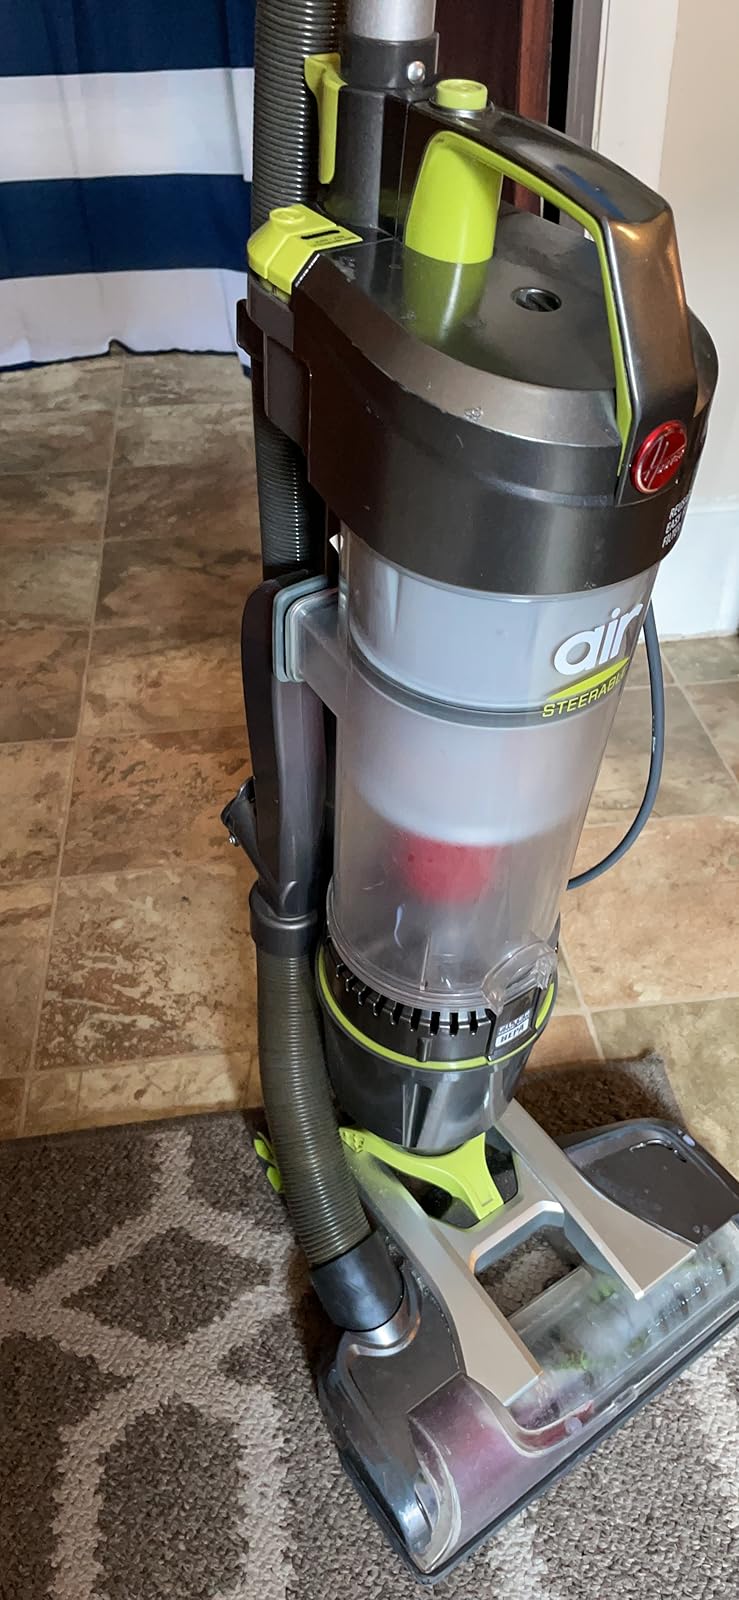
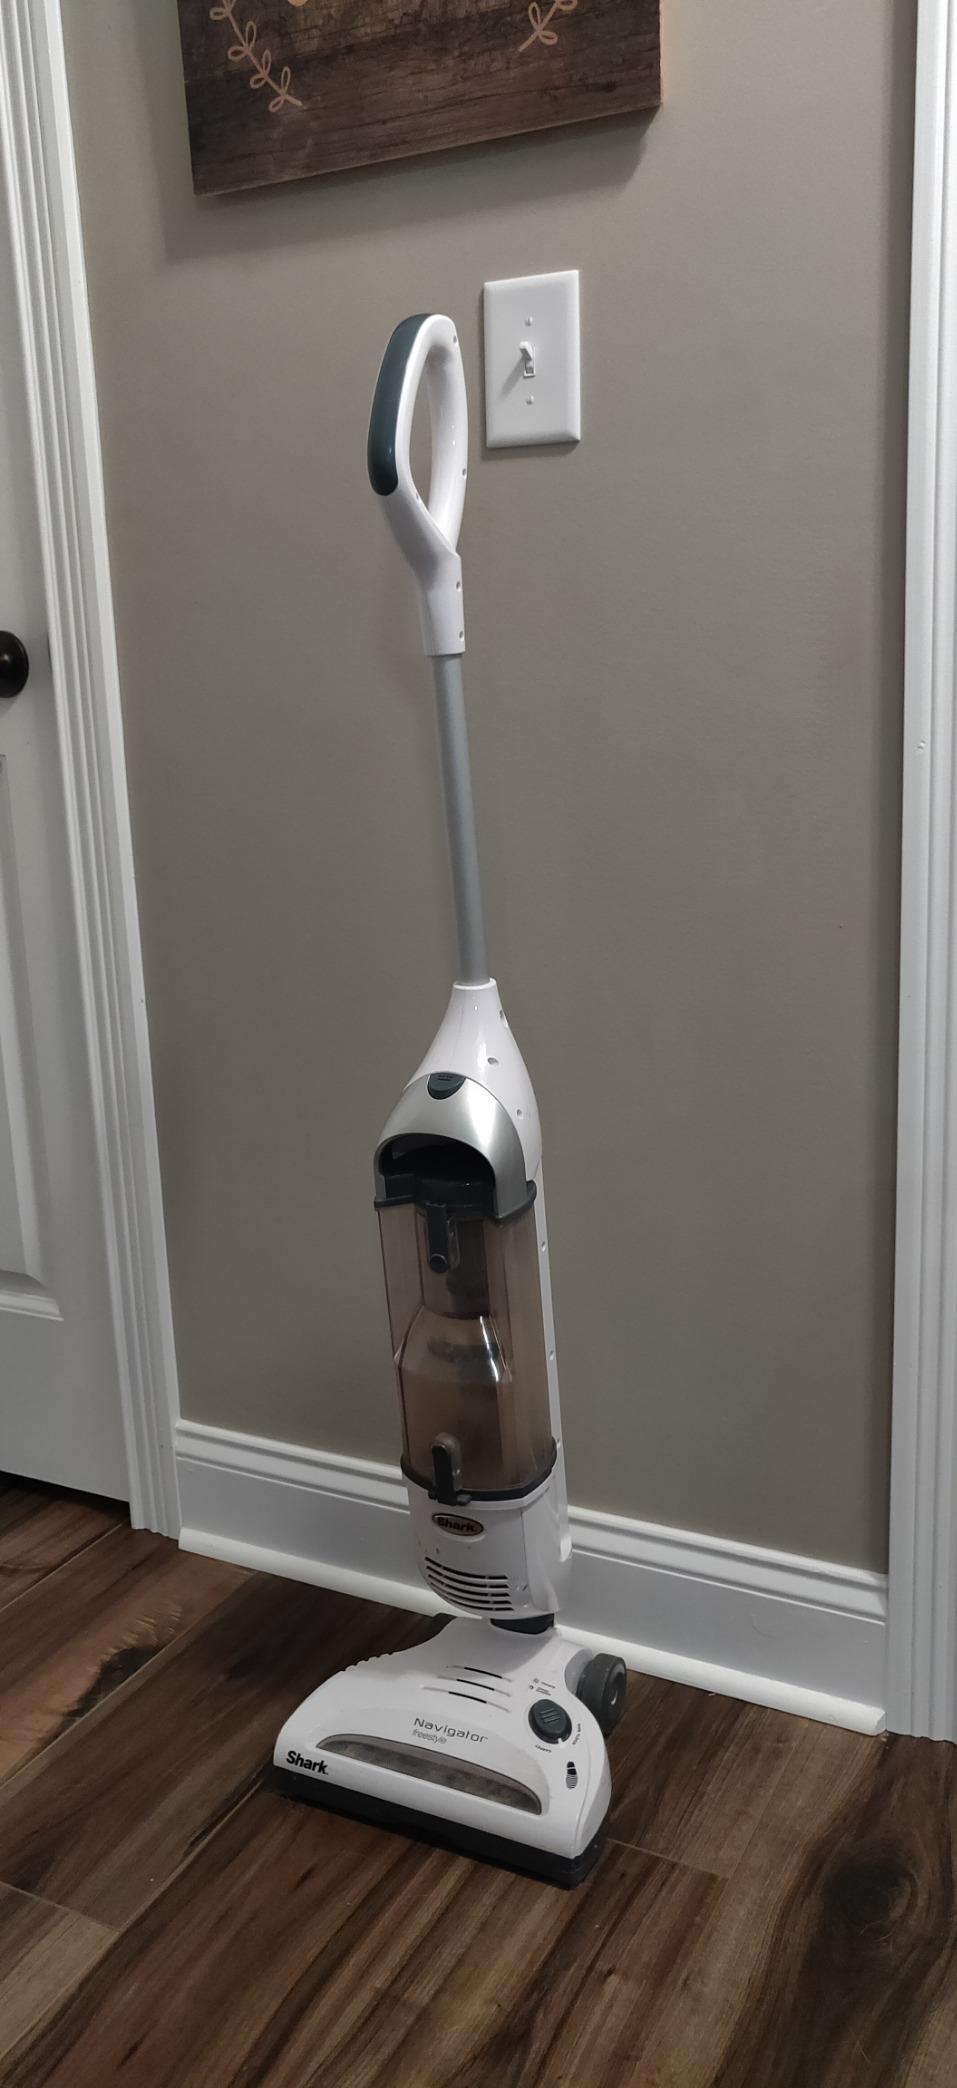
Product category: items_vacuum
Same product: no